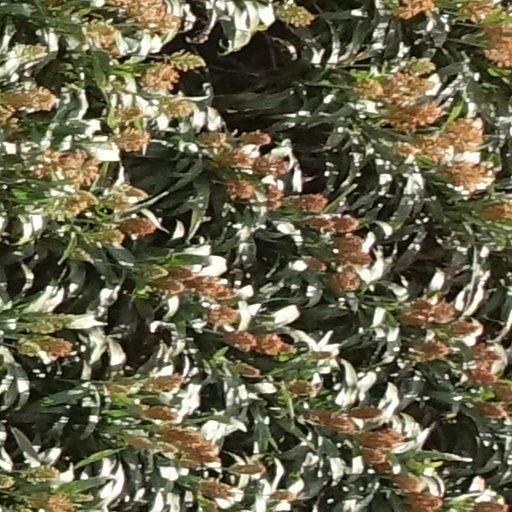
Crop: sorghum